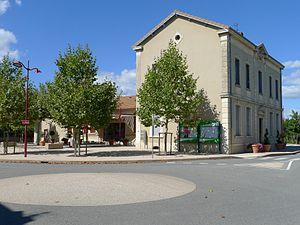
Mairie de Saint-Paul-lès-Romans - Drôme - France
Saint-Paul-lès-Romans est une commune française située dans le département de la Drôme en région Auvergne-Rhône-Alpes.